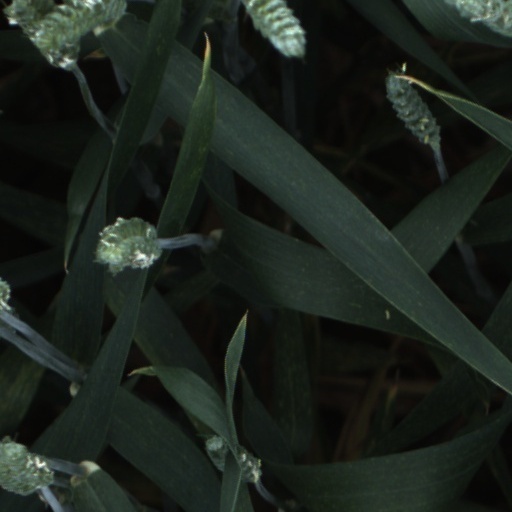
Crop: wheat